GISHWHES

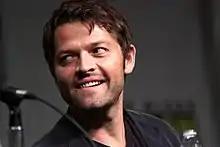
Collins, a man in his late 30s with medium brown hair and stubble, faces to the left where a wired microphone partially enters the frame.

Actor Misha Collins, known for playing the angel Castiel on the American television series "Supernatural", is the founder of GISHWHES. The competition began informally in 2010 when Holly Ollis, a publicist for Warner Bros., asked Collins to engage his audience to help "Supernatural" move from second place to first in the People's Choice Awards voting. Collins posted a message on Twitter, declaring that if the show won, Ollis had promised him a rhinoceros which he would share with everyone who helped by voting for the show. When "Supernatural" won the competition, Collins, partially inspired by his time at the University of Chicago as an undergraduate during which he participated in the school's annual scavenger hunt, asked his followers to send him self-addressed stamped envelopes into which he put scavenger hunt prompts written on the backs of jigsaw puzzle pieces from a puzzle depicting a rhino. Soon, participants began to respond to Collins's "absurd" requests. One successful prompt, for example, challenged fans to photograph a group of firemen wearing nothing but kale.